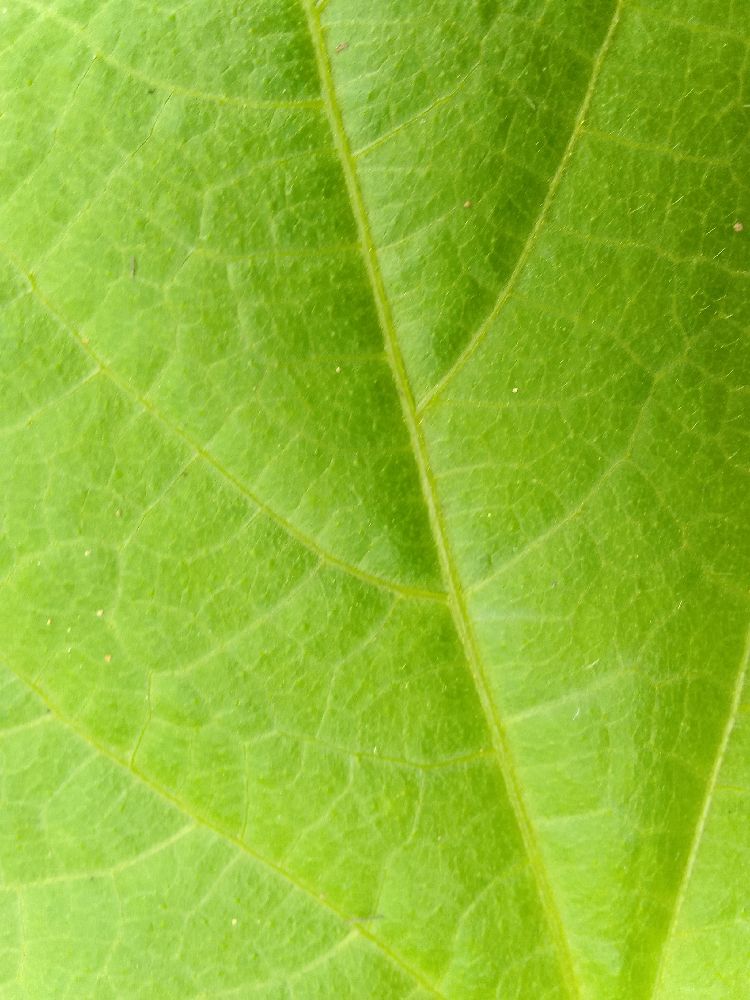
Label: healthy